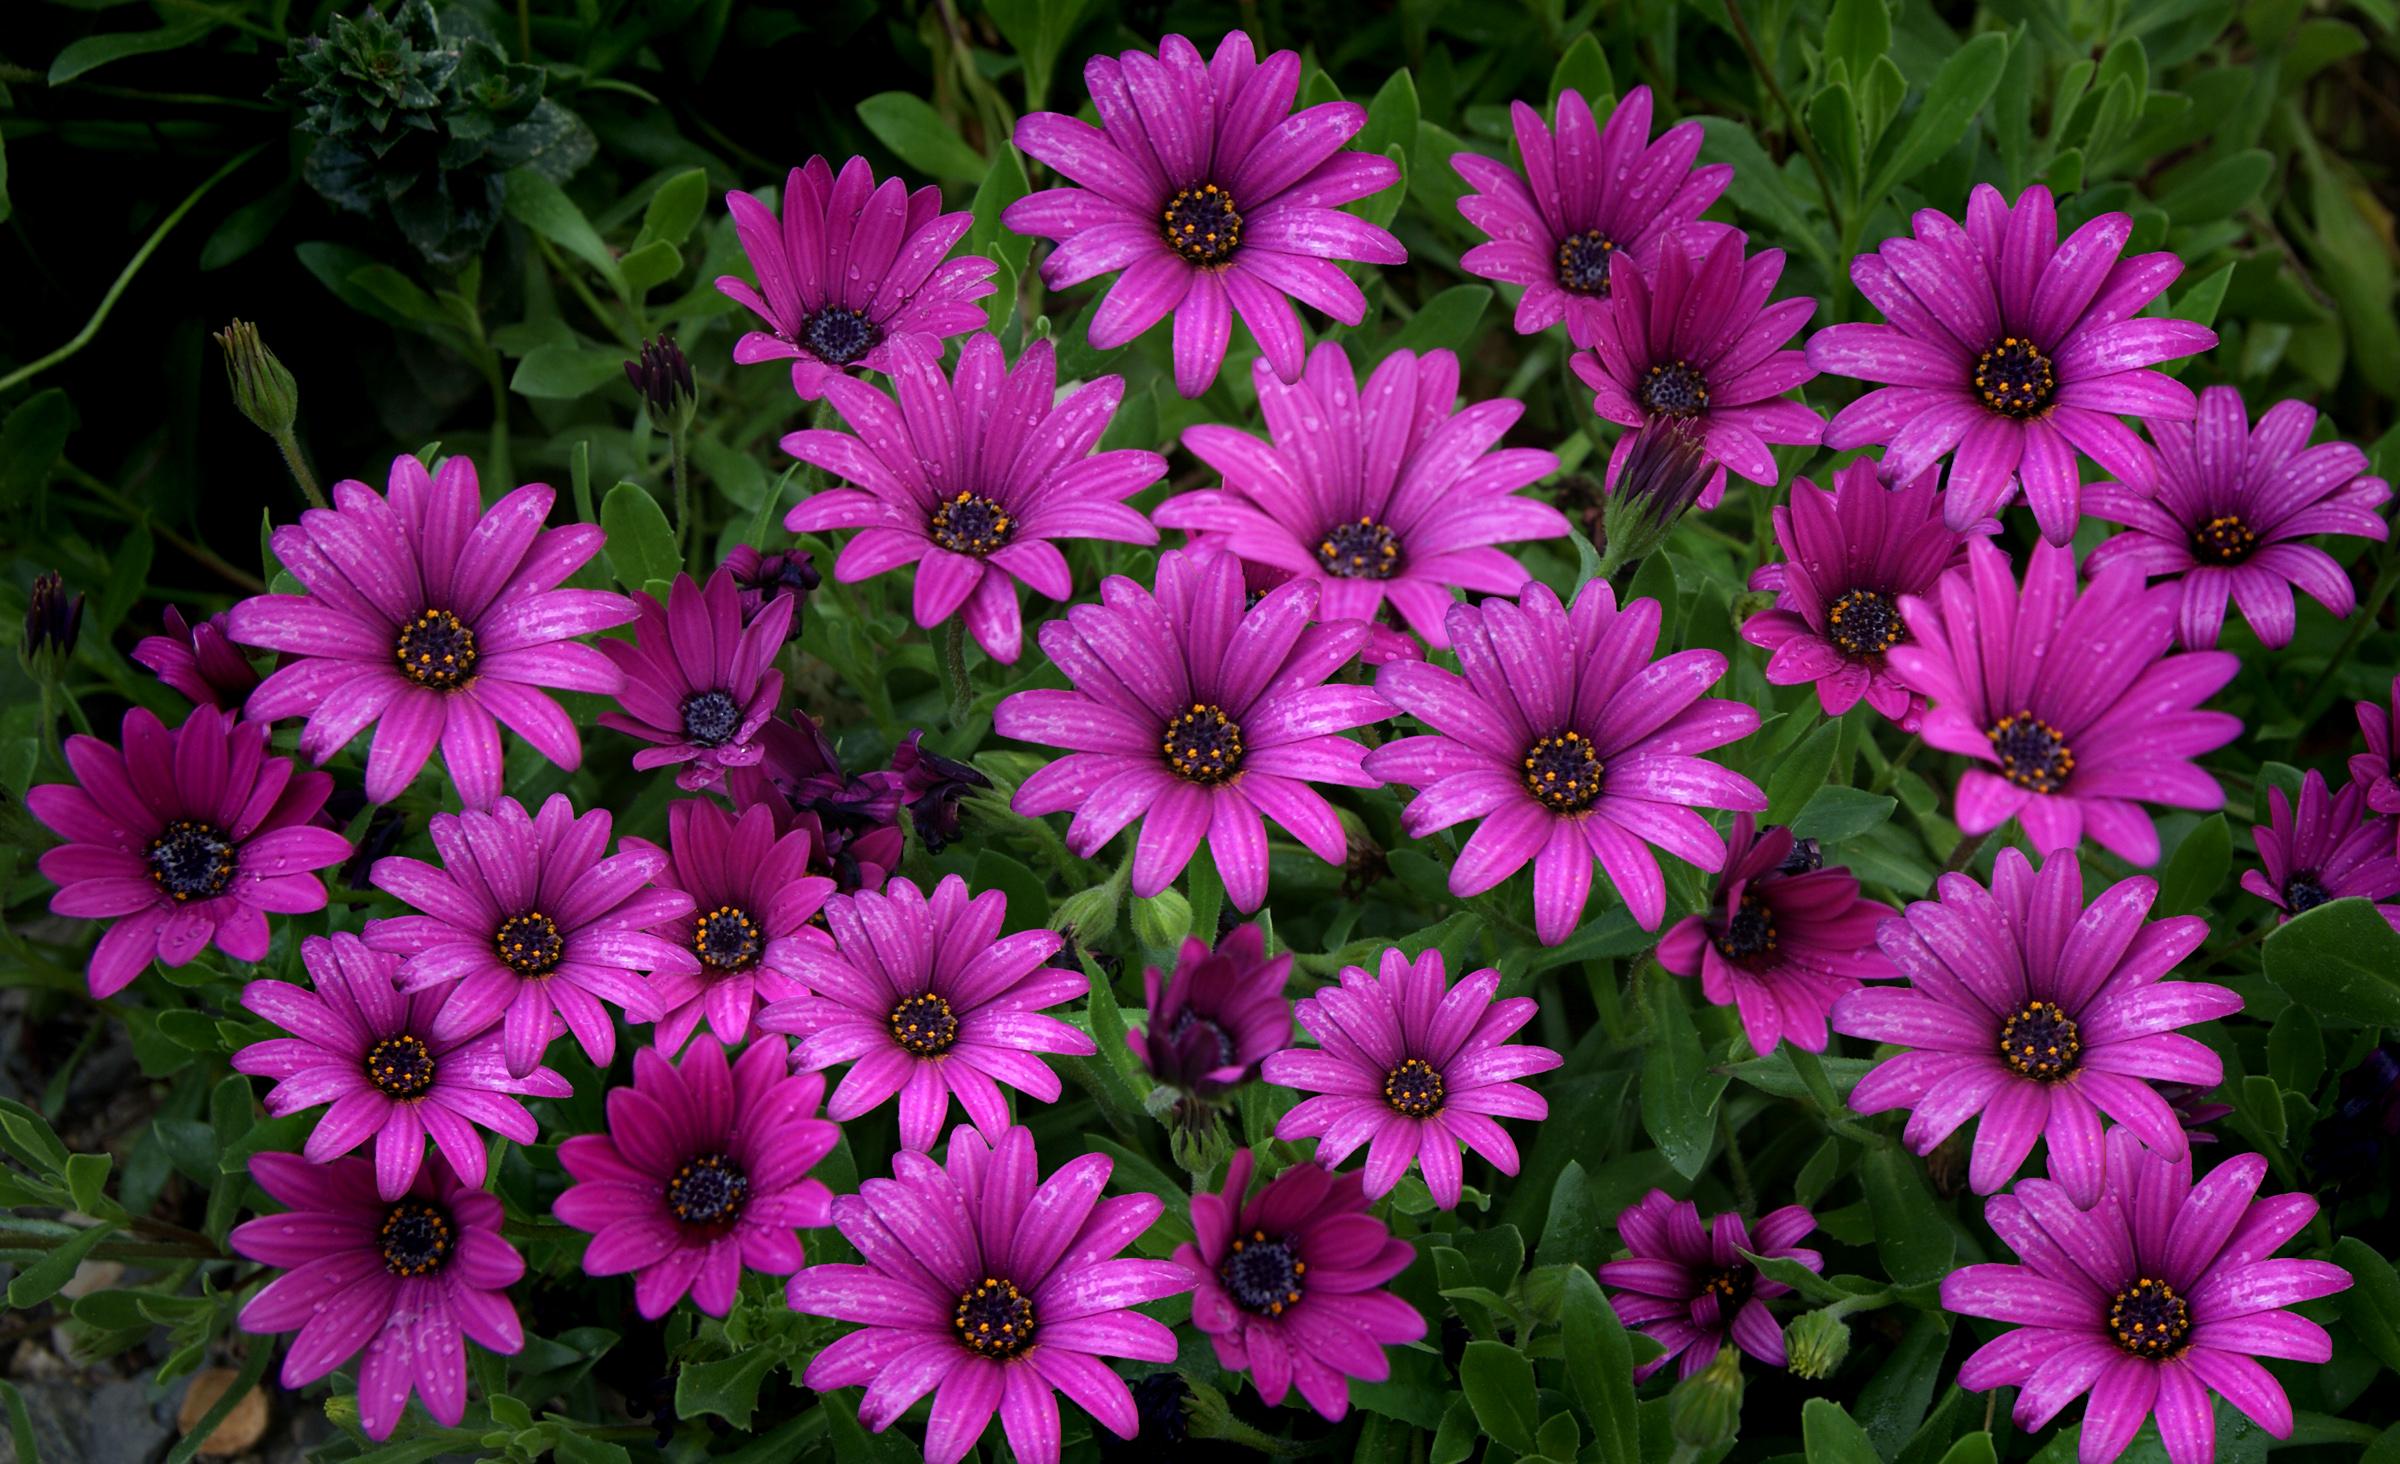
plant, flower, petal, flora, osteospermum, flowering plant, daisy family, annual plant, land plant, marguerite daisy, garden cosmos